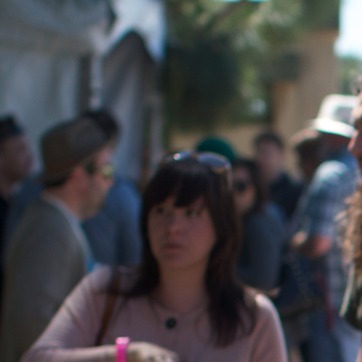
Material: hair